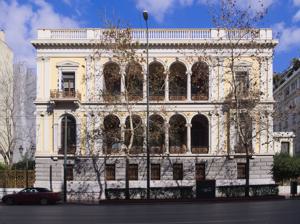
Building: Numismatic Museum of Athens
Country: Greece
Year built: 1880
Numismatic museum in Athens, Greece Numismatic Museum, Athens Iliou Melathron, the former house of Heinrich Schliemann Location within Athens Interactive fullscreen map Location Panepistimiou Street , Athens , Greece Coordinates 37°58′40.08″N 23°44′7.44″E / 37.9778000°N 23.7354000°E / 37.9778000; 23.7354000 Type Numismatic museum Director Dr. Georgios Kakavas Public transit access Syntagma station Panepistimio station Website www .nummus .gr The Numismatic Museum of Athens ( Greek : Νομισματικό Μουσείο Αθηνών ) is one of the most important museums in Greece and it houses a collection of over 500,000 coins, medals, gems, weights, stamps and related artefacts from 1400BC to modern times. The collection constitutes one of the richest in the world, paralleled by those of the British Museum in London , the Bibliothèque Nationale in Paris , the State Hermitage Museum in St. Petersburg , the Bode Museum in Berlin , and the American Numismatic Society in New York . The museum itself is housed in the mansion of the archaeologist Heinrich Schliemann , formally known as Iliou Melathron ( Greek : Ιλίου Μέλαθρον , "Palace of Ilion "). History Façade close-up The first attempts at coin collecting by the state began shortly after the independence of Greece in Aegina . The collection was enriched after excavations, purchases and donations. The museum was founded in 1838, around the same era with the National Archaeological Museum , but it was not until many years after and several decrees that it became an independent organization. Initially, the collection was a part of the National Library of Greece and was housed at the main building of the University of Athens and later at the building of the Academy of Athens where the collection was first exhibited. In 1946, the collection was moved to the National Archaeological Museum. The organization of the museum became twice independent, in 1893 and 1965. The Iliou Melathron was granted in order to house the collection in 1984, and after a major renovation it finally opened in 1998. The Iliou Melathron The building around 1900 The Numismatic Museum is housed at the Iliou Melathron , a three-story building on Panepistimiou Street . It was built between 1878 and 1880 for Heinrich Schliemann and the architect was Ernst Ziller . At the time of its completion, it was considered to be the most magnificent private residence of Athens. Its design was inspired by the Renaissance Revival movement as well as Neoclassicism , while the interior is influenced by the architecture of Pompeii. As a result, the rooms are decorated with mosaics and murals depicting either themes from the Trojan War or Greek mottos. In 1927, Schliemann's widow, Sophia , sold the building to the Greek state; it was subsequently used as the seat of the Council of State and later the Court of Cassation . View of the interior of the museum The use of the building as a courthouse caused much damage. After the building was chosen to house the Numismatic Museum, it underwent a major renovation under which the floor mosaics and the murals were restored. Finally, the numismatic collection was inaugurated in the partly restored building in 1998 while the whole collection became viewable in 2007. Collections The collection of the museum contains 600,000 objects, mainly coins but also medals, standard masses, dies, stamps and others, from the 14th century BC until modern times. The collection is arranged in such a way so as to follow the history of coinage. The museum holds a very important collection of coins from the 6th century BC until the 5th century CE like those from the Greek Poleis and the Hellenistic and Roman periods. There also major Byzantine and Medieval collections from Western Europe, the East and the Ottoman Empire . A large portion of the collection is constituted by coins that were found in hoards while the rest comes from the initial collection of Aegina, recent excavations in mainland Greece and donations. The museum houses a library of 12,000 books specialized in the study of coinage. There is also a conservation laboratory. Location and visitor information The Numismatic Museum is on 12 Panepistimiou Street near Syntagma Square . It is served by the Syntagma metro station . There is a museum shop and a coffeehouse in the garden. Gallery Copper ingots from Crete and Mycenae Iron oboloi in the form of spit, uncovered at Heraion of Argos Athens, 467–465 BC. Silver Dekadrachm. Head of Athena right Silver Drachma of Athens. Helmeted head of Athena right / ΑΘΕ (ΑΘΗΝΑΙΩΝ – of Athenians), owl standing right Silver decadrachm from Syracuse , Sicily. Head of Arethusa left, four dolphins around Hoard of gold coins from Epidaurus , 3rd century BC Hoard of gold coins from Ancient Corinth Gold and silver coins of Ptolemies Gold coins of the Byzantine Empire See also List of museums in Greece List of museums with major numismatic collections Ancient Greek coinage Byzantine coinage Ioannis Svoronos References